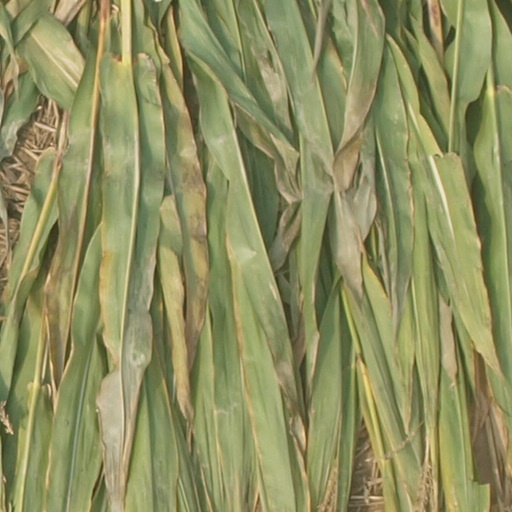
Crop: maize; corn